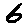
Label: 6